Valeri Solyanik

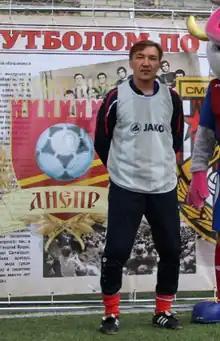
Image of Valeri Valeryevich Solyanik

Valeri Valeryevich Solyanik (born December 1, 1966) is a retired Russian professional football player. Before joining FC Kristall at the age of 27 he played on amateur level in local competitions.